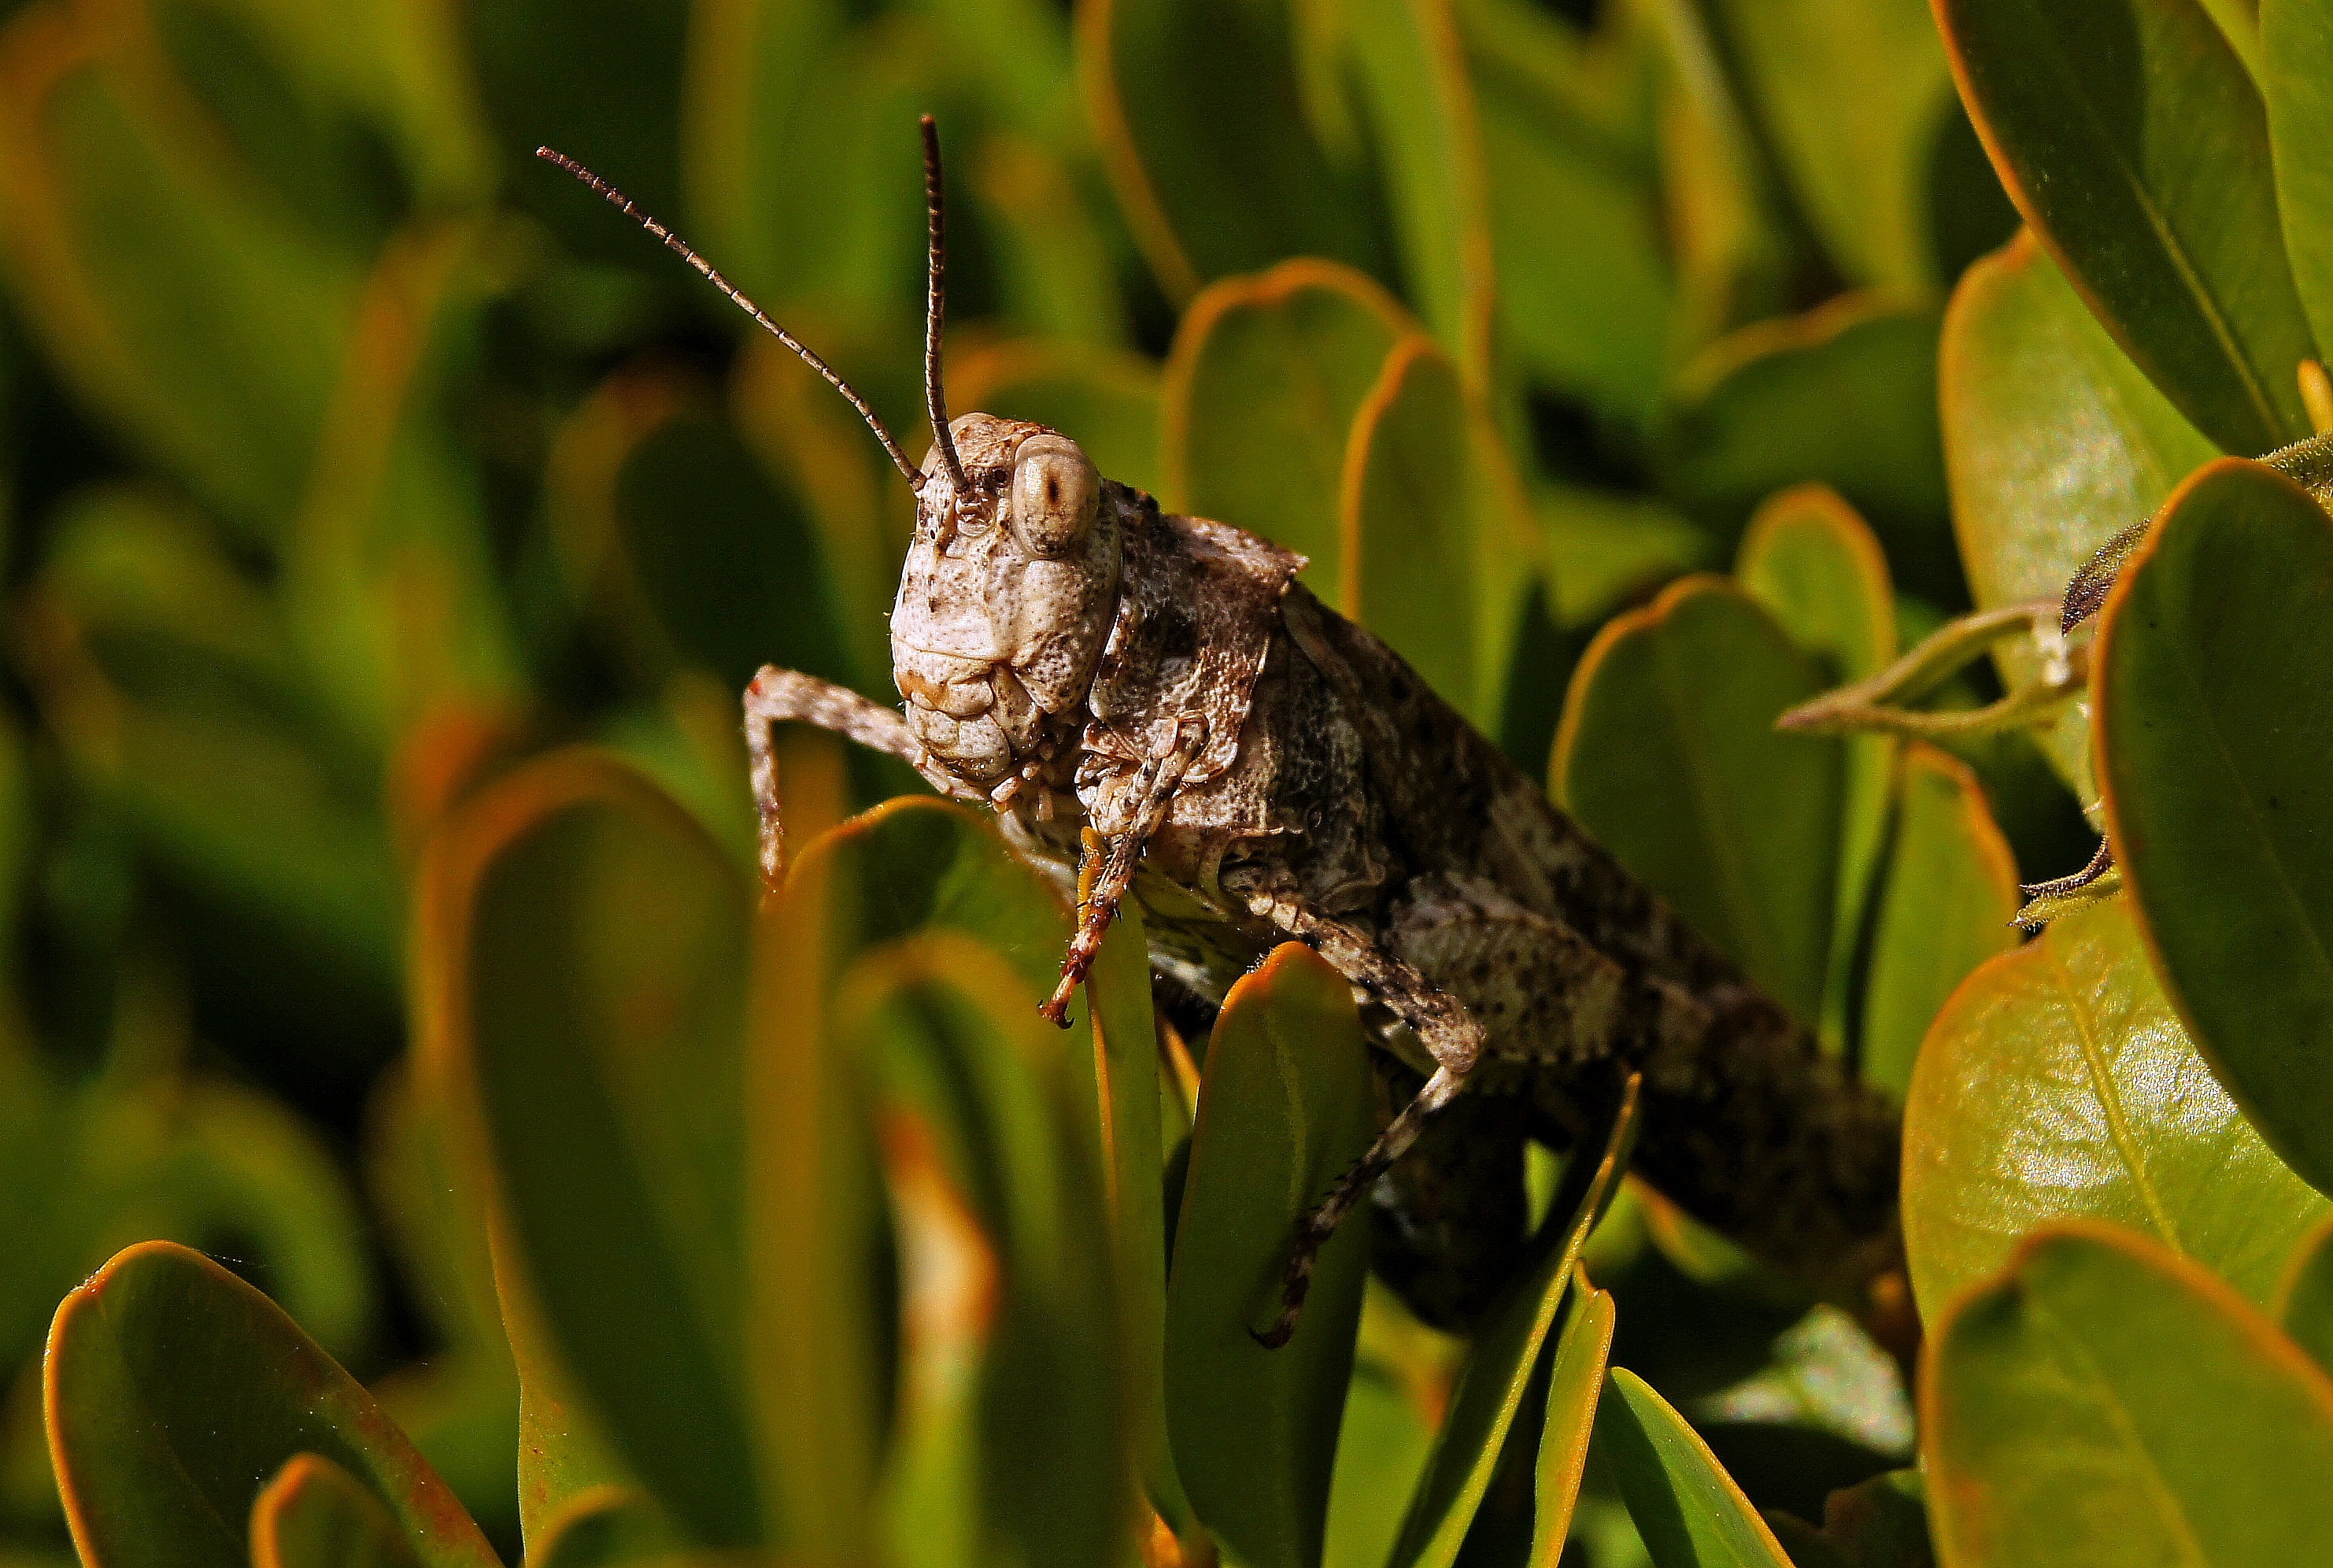
nature, branch, leaf, flower, wildlife, green, jungle, insect, macro, botany, butterfly, flora, fauna, invertebrate, animals, naturaleza, grasshopper, locust, ggl1, animales, sonya55vy, macro photography, moths and butterflies, cricket like insect